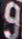
Number: 9